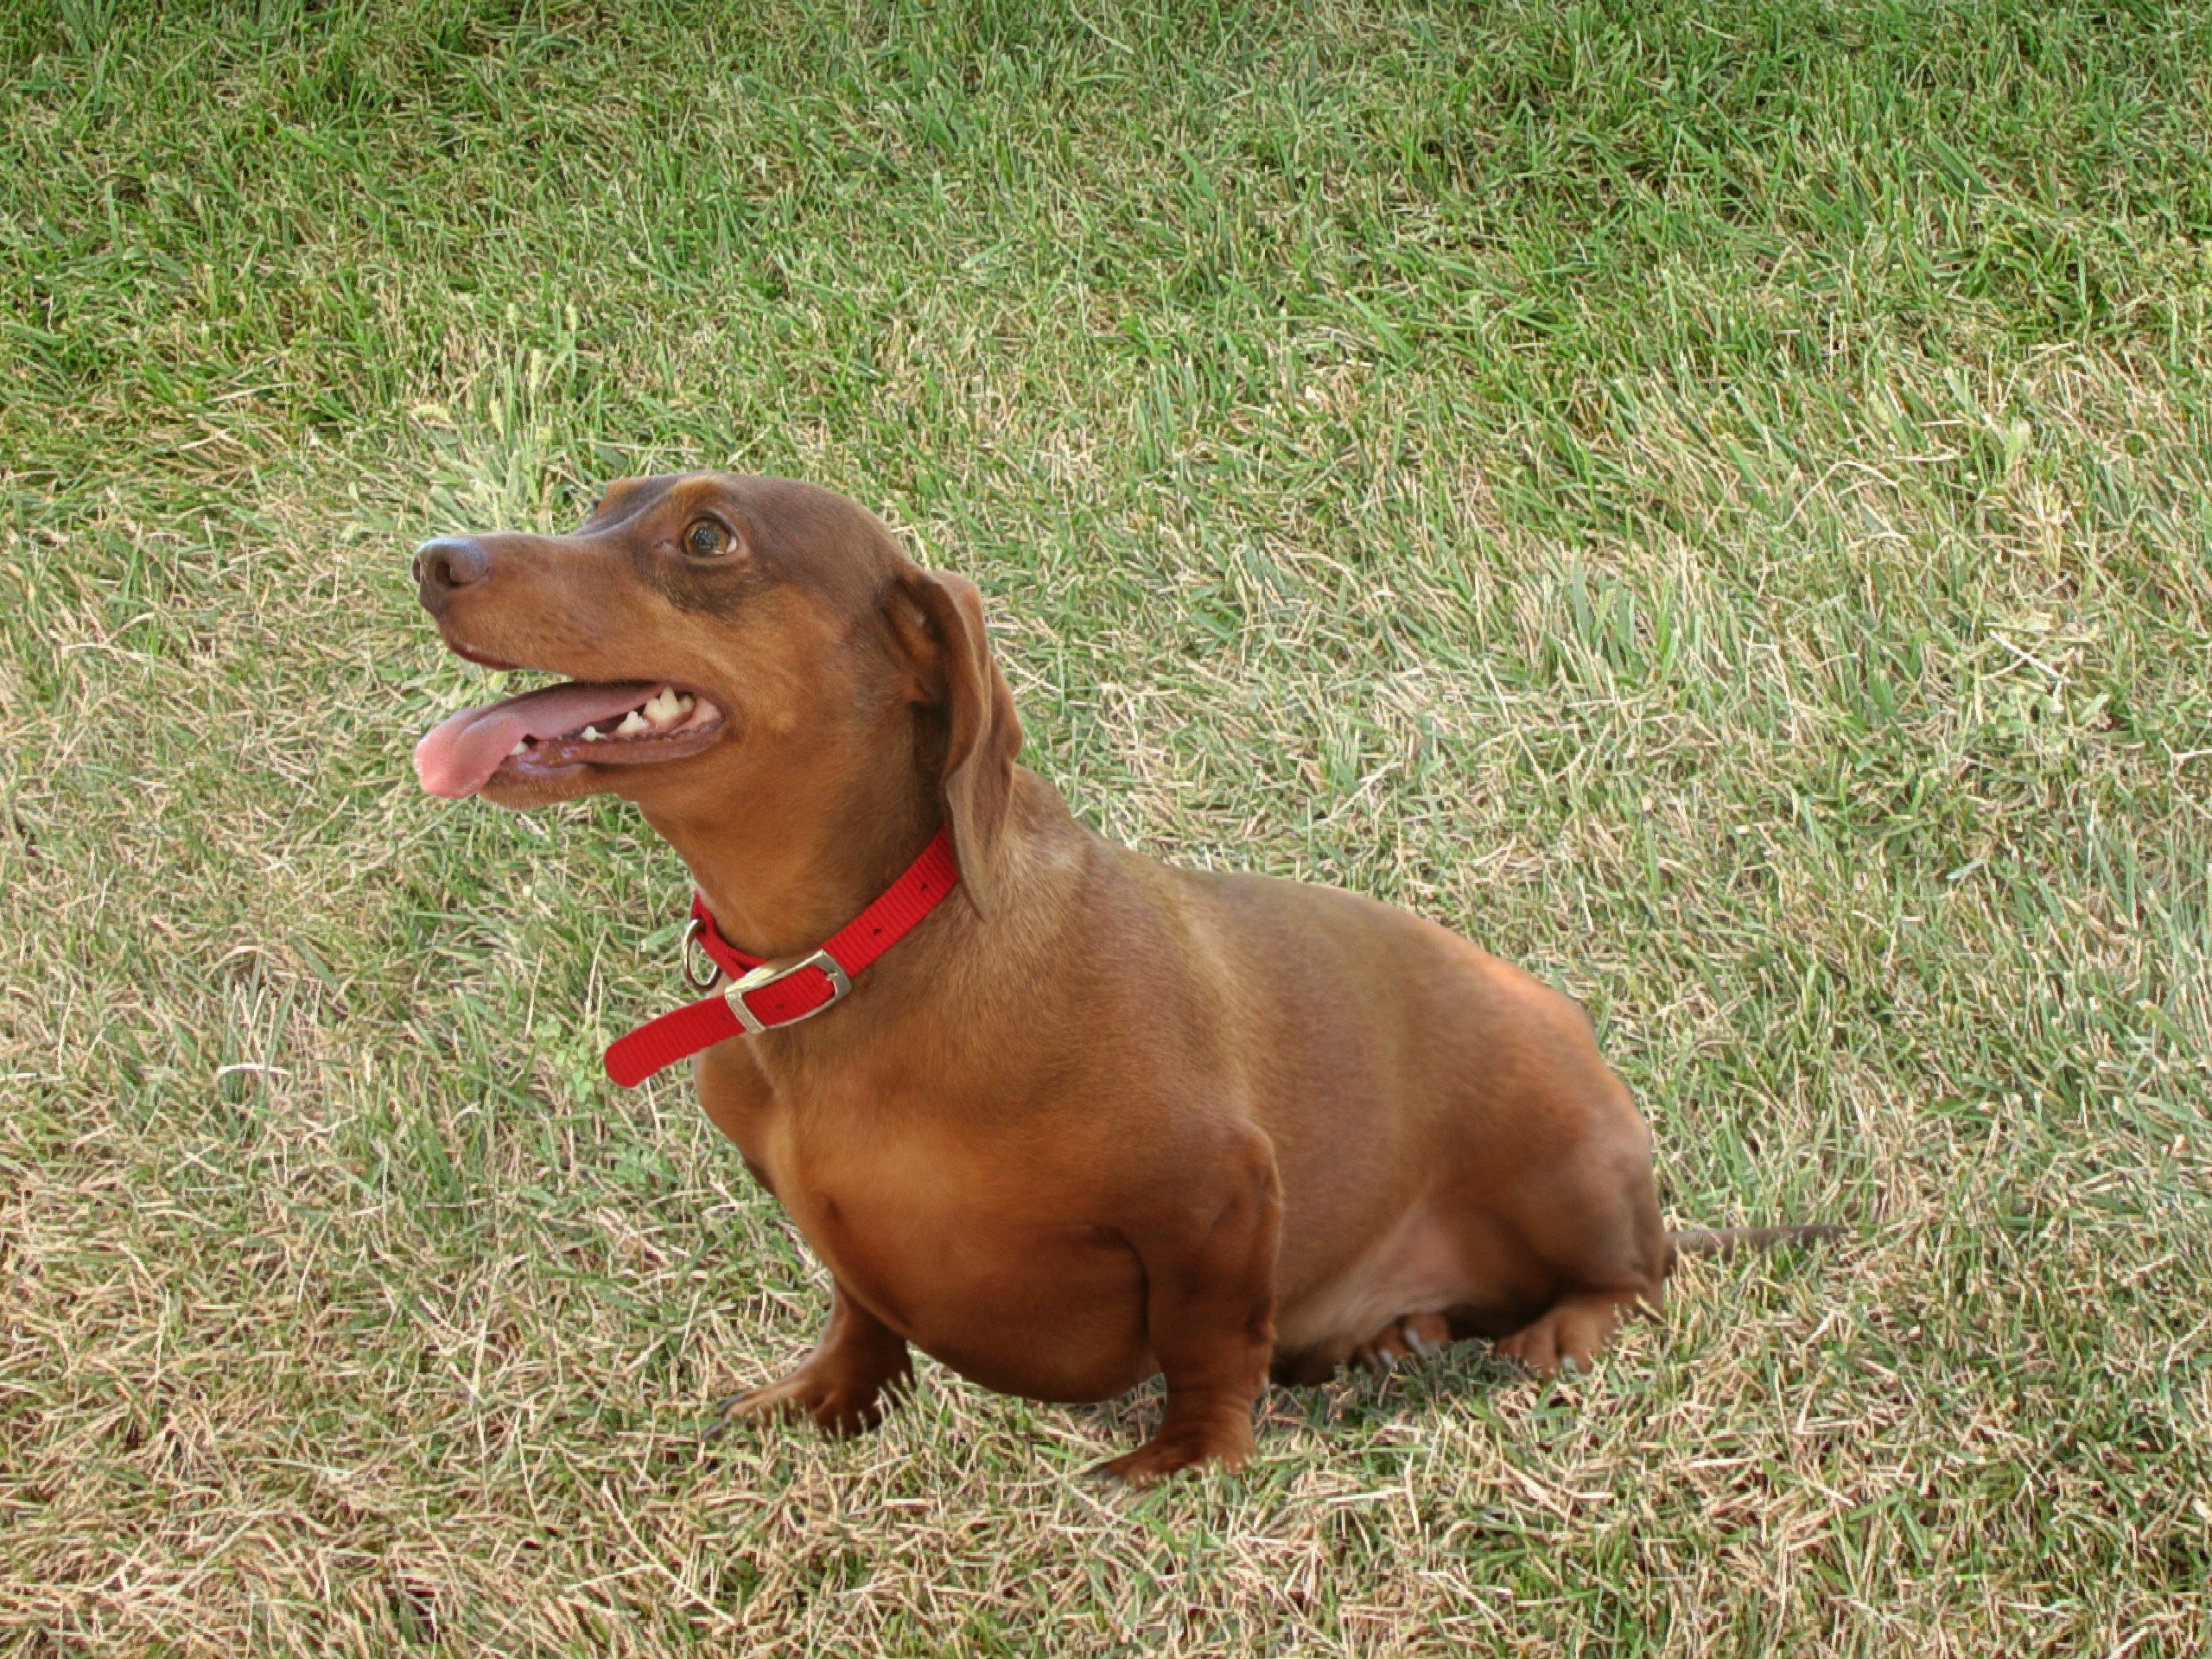
nature, countryside, dog, animal, cute, canine, country, mammal, hound, close up, pets, outside, dogs, animals, vertebrate, harrier, dog breed, canines, dachshund, german pinscher, dog like mammal, carnivoran, polish hunting dog, basset art sien normand, redbone coonhound, bavarian mountain hound, serbian tricolour hound, segugio italiano